Coconinoite

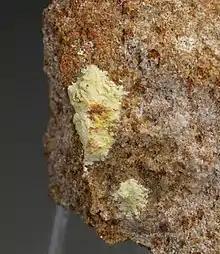
Coconinoite on a sandstone matrix

Coconinoite is a uranium ore that was discovered in Coconino County, Arizona. It is a phosphate mineral; or uranyl phosphate mineral along with other subclass uranium U minerals like blatonite, boltwoodite, metazeunerite and rutherfordine.